Monroe Jackson Rathbone II

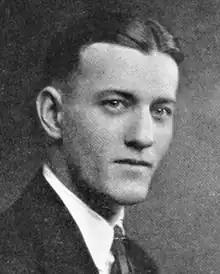

Monroe Jackson Rathbone II (March 1, 1900 – August 2, 1976) was an American businessman who was the chairman, president, and CEO of Standard Oil of New Jersey (now the Exxon Corporation).